Halford Special

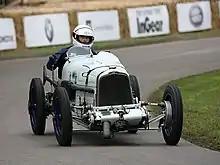
Halford Special at the Goodwood Festival of Speed 2007

The Halford Special was a Grand Prix racing car of the 1920s built by engine designer Major Frank Halford on the chassis of an early Side Valve Aston Martin tourer. It was one of the most advanced British-built racing cars of the mid-1920s and had many racing successes. Halford himself was a freelance engine designer who did work for both the de Havilland Aircraft Company and Napier & Son.